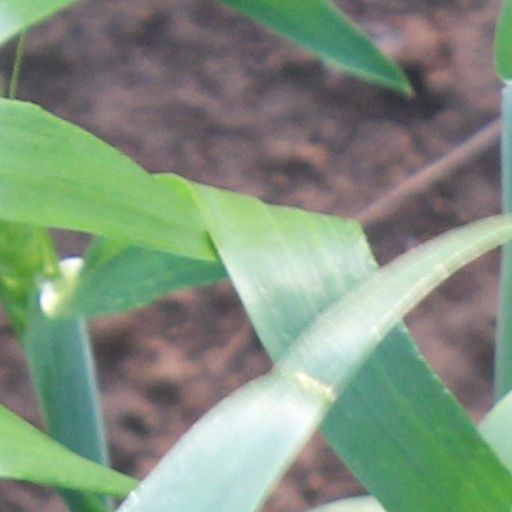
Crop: wheat